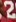
Number: 2